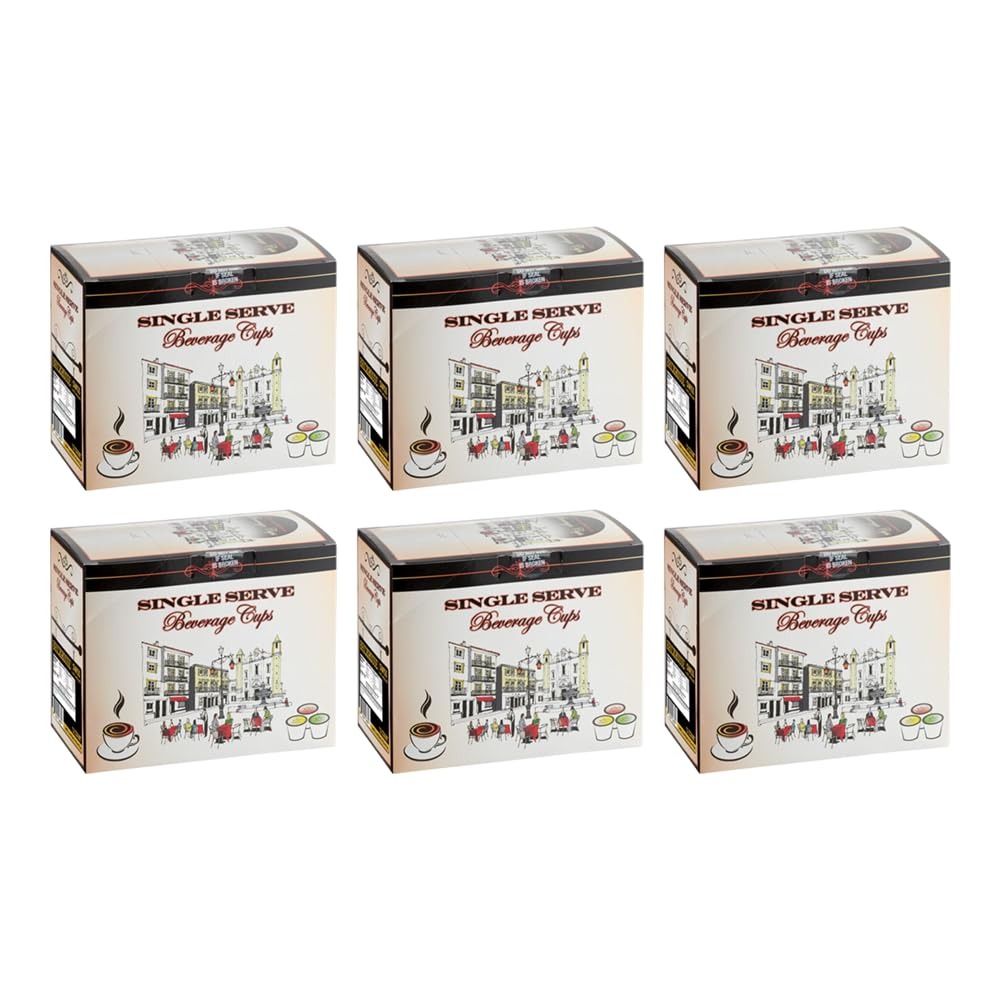
Item Name: Brickhouse Single Serve, Swiss Hot Chocolate (72 Count)
Bullet Point 1: Premium Hot Chocolate Single Serve Cups
Bullet Point 2: Rich and Velvety Cocoa Flavor
Bullet Point 3: Easy-to-Use Pods for Quick Brewing
Bullet Point 4: Made with High-Quality Ingredients
Bullet Point 5: Creamy and Decadent Texture
Bullet Point 6: Ideal for Cozy Nights and Office Breaks
Bullet Point 7: Eco-Friendly, Recyclable Packaging
Bullet Point 8: Elevate Your Hot Chocolate Experience!
Product Description: Introducing our Swiss Hot Chocolate Single Serve Cups – the epitome of convenience for your daily indulgence. Elevate your hot chocolate experience to new heights with the luxurious richness and velvety smoothness of Swiss chocolate craftsmanship, now conveniently packaged in single-serve cups. Crafted with precision and care, each cup delivers a decadent blend of premium ingredients, ensuring that every sip envelops your senses in a symphony of flavor and comfort. Whether you're craving a moment of indulgence to start your day or seeking a cozy treat to unwind in the evening, our Swiss Hot Chocolate Single Serve Cups are the perfect choice. Plus, with the convenience of single-serve cups, you can enjoy the perfect cup of hot chocolate anytime, anywhere, with minimal effort and no mess. Simply pop a cup into your compatible brewing system, and in moments, you'll be savoring the exquisite taste of Swiss chocolate bliss. Treat yourself to the ultimate indulgence and experience the unparalleled satisfaction of Swiss Hot Chocolate Single Serve Cups. Revel in the richness, delight in the convenience, and elevate your hot chocolate ritual to a whole new level of luxury.
Value: 1.0
Unit: Count

Price: 23.99